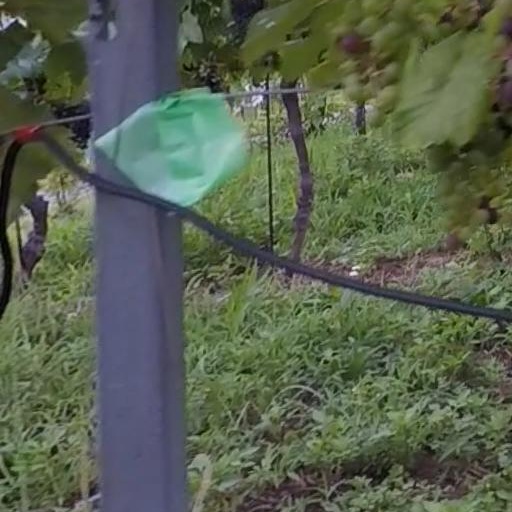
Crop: grape